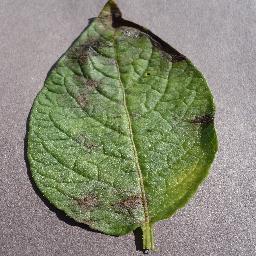
Label: Potato___Late_blight